Ghazipur

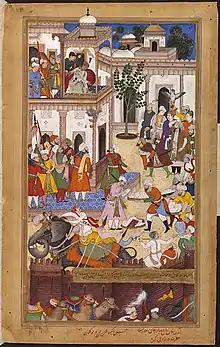
A painting of Ali Quli Khan and Bahadur Khan made in 1561,from Akbarnama

During Akbar's early rule, Ghazipur was held by Ali Quli Khan Zaman, who also founded the nearby town of Zamania. Ghazipur does not seem to have been affected by Khan Zaman's first rebellion against Akbar in 1565. During his second revolt, Mughal forces under Jafar Khan Turkman attacked Ghazipur, but Khan Zaman fled. After Khan Zaman's death in battle in 1567, Akbar put Ghazipur under Munim Khan's control. Quttul Khan a native ,was made the jagirdar of large part of the sarkar taluka to Seorai, he was also a Dewan and later to his cousin Daud Khan of Dewaitha after his death, during the rule of Jahangir. Many positions were held by Raja Deendar Khan of Dildarnagar, during Aurangzeb and Alam Shah.